The White Bird Marked with Black

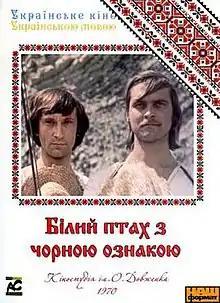

The White Bird Marked with Black is a 1971 Soviet period drama film directed by Yuri Ilyenko. It was entered into the 7th Moscow International Film Festival and won the Golden Prize.